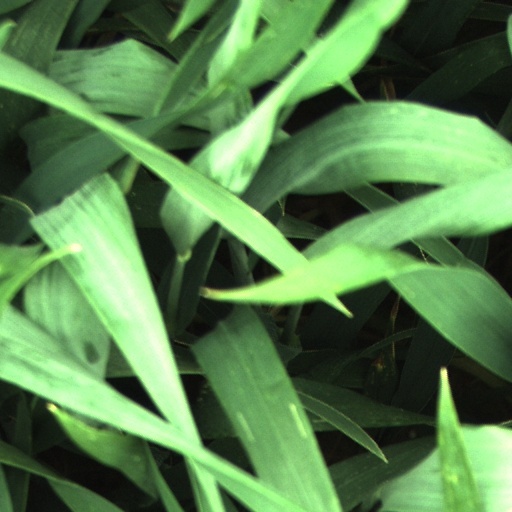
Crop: wheat